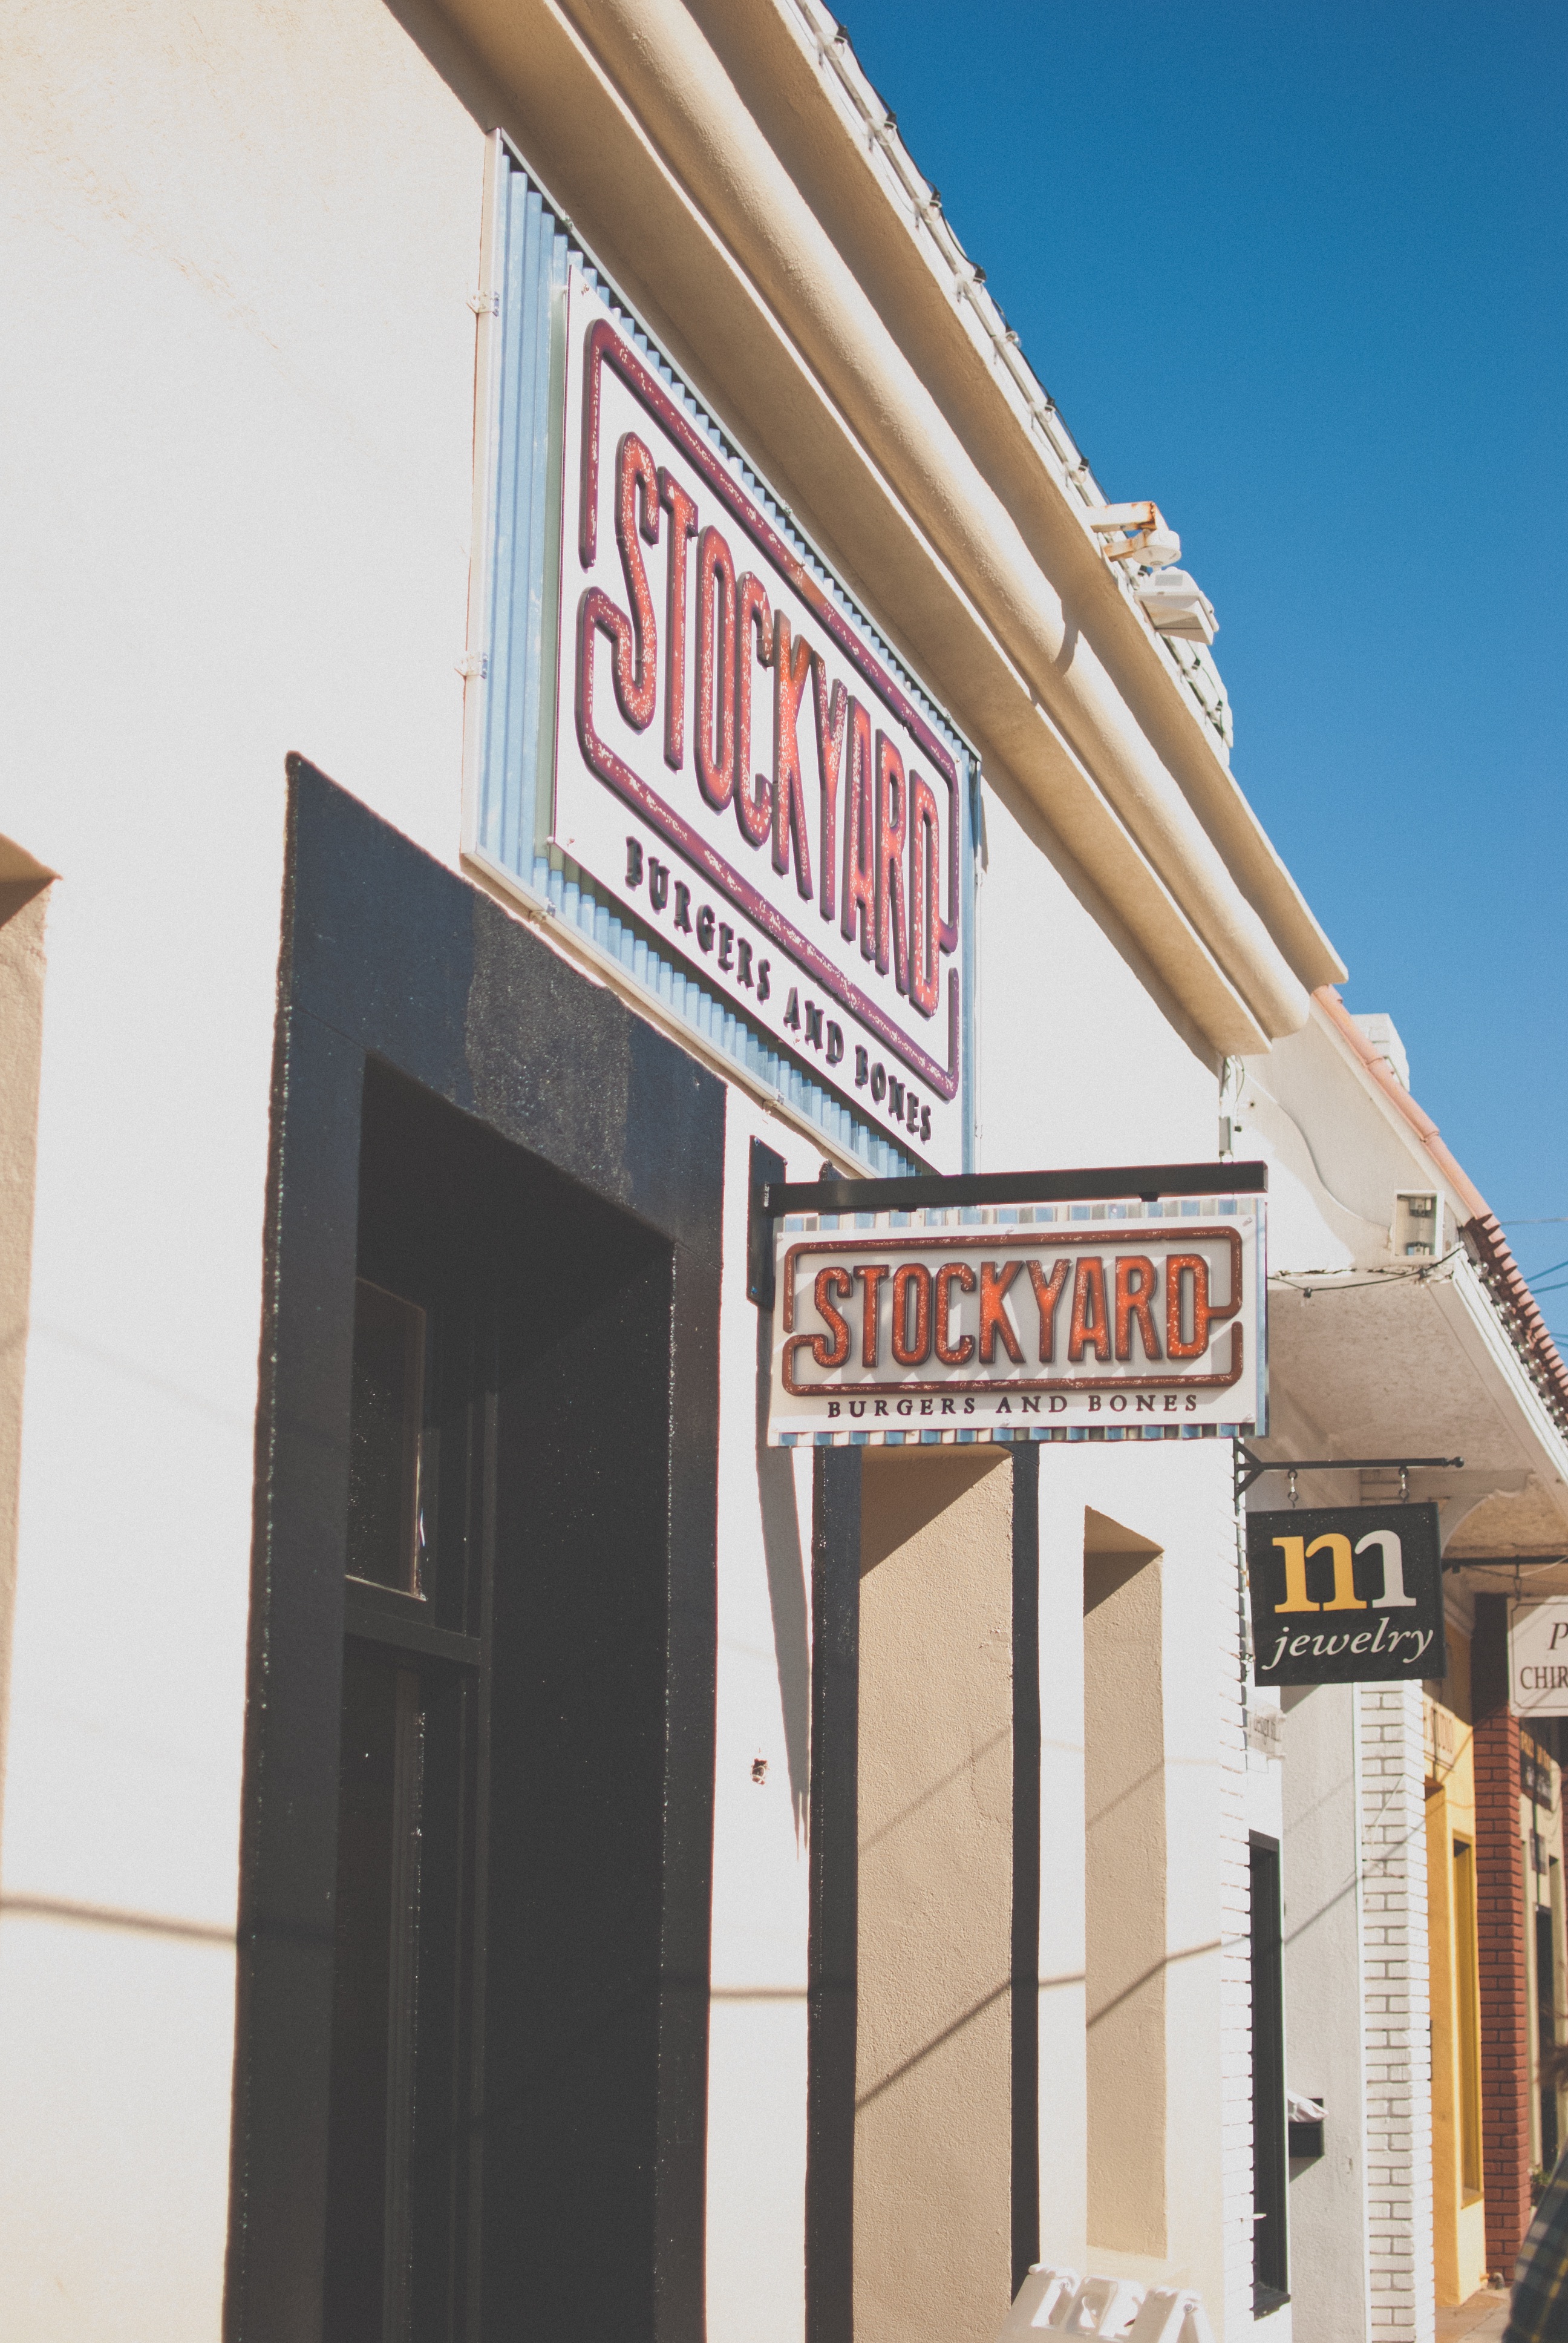
restaurant, sign, facade, interior design